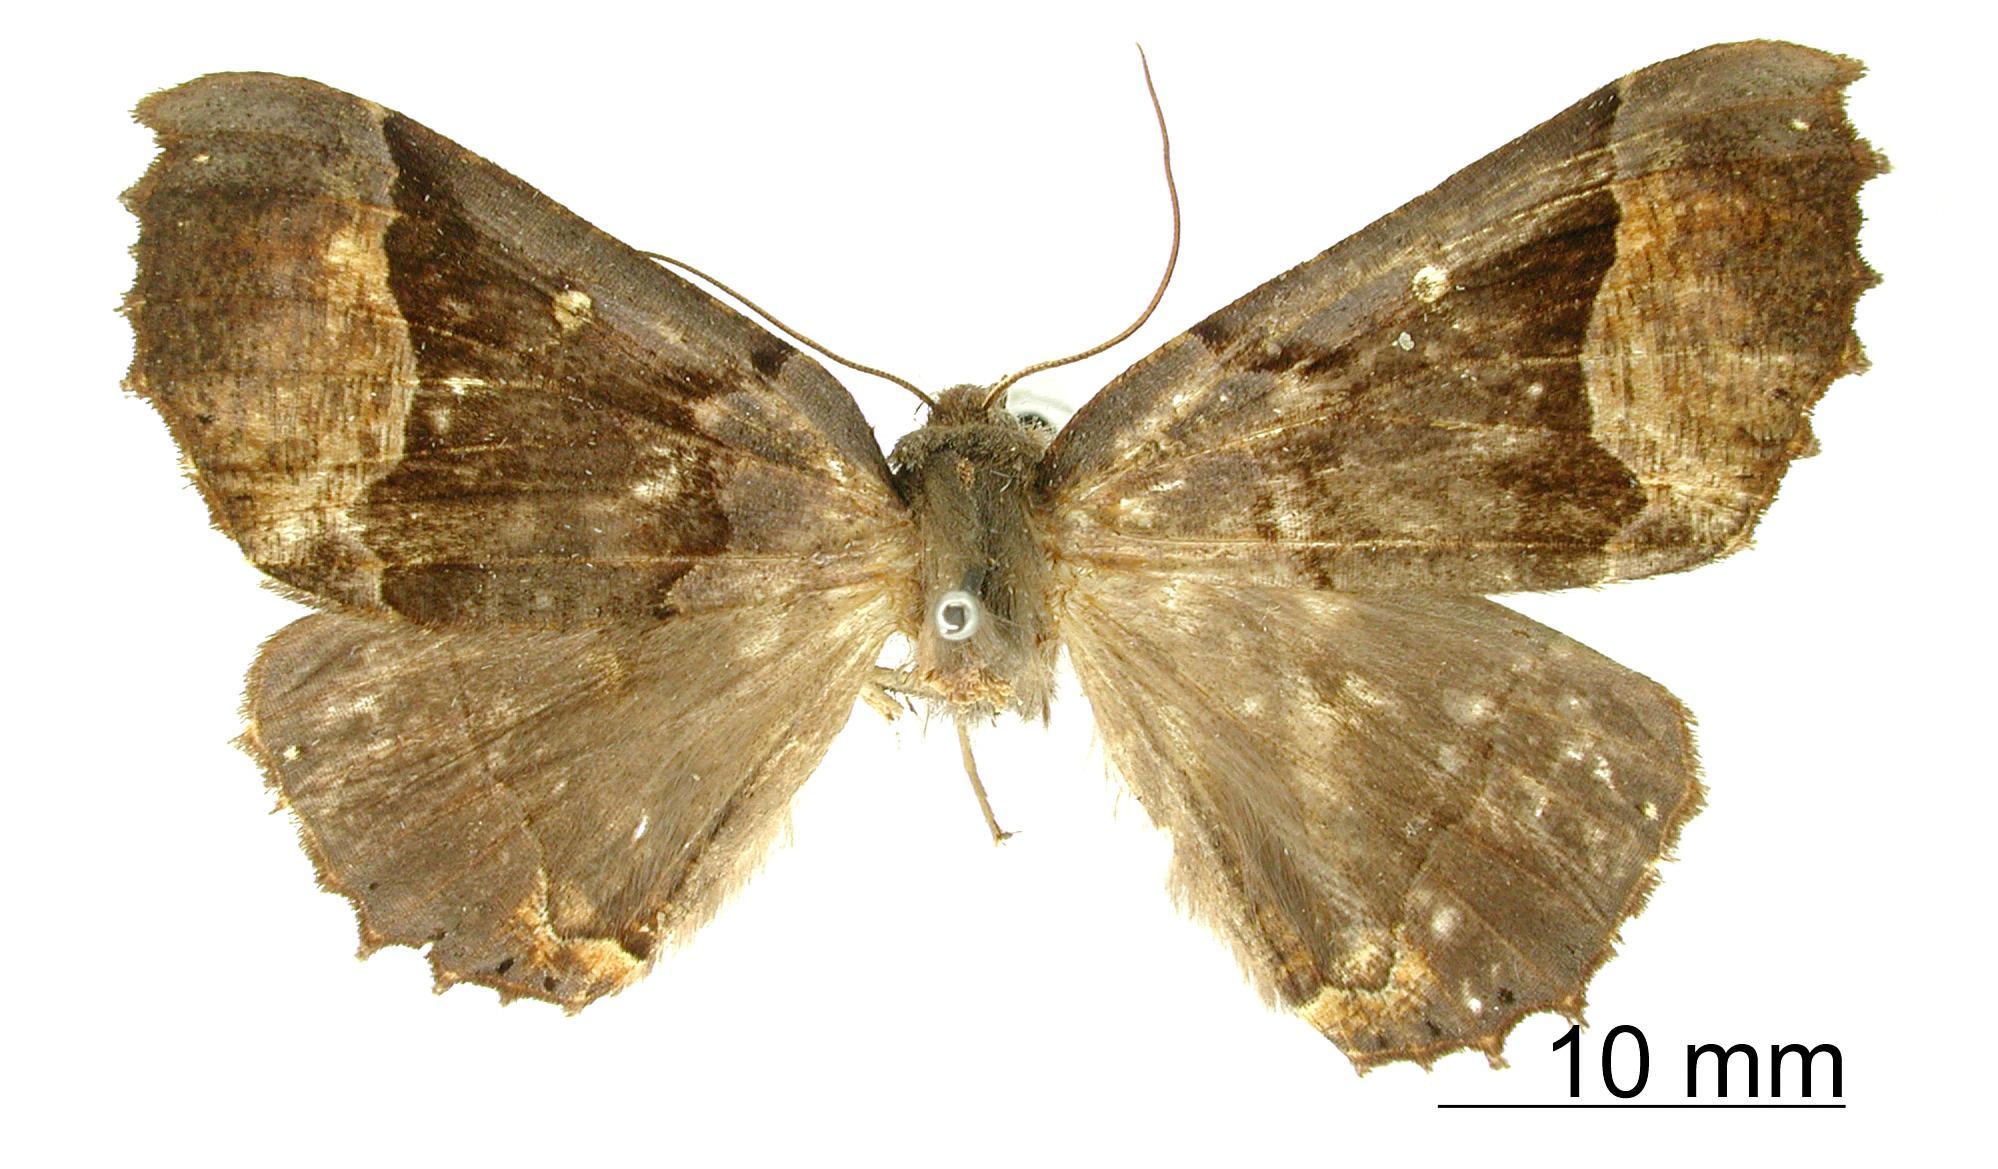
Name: Pero dunca
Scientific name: Pero dunca Poole, 1987
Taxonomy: Animalia, Arthropoda, Insecta, Lepidoptera, Geometridae, Ennominae
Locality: Monte Tolima, Colombia, Colombia